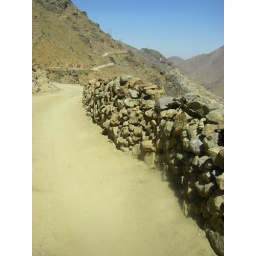
Just like Dad's stone wall, except for the part about running the range of the 2nd largest mountain in Africa.